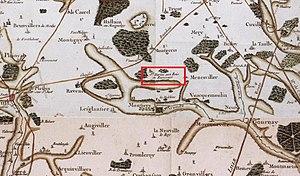
Carte de Cassini centrée sur Saint-Martin-aux-Bois dans l'Oise, siège d'une ancienne abbaye fondée au XXe s. L'endroit est 2,5 km au nord de la source de la rivière Aronde Saint-Just-en-Chaussée est partiellement visible sur le bord gauche de l'image et se trouve à 10 km (à l'ouest) de l'abbaye. La chaussée de Brunehaut passe à moins de 1 km au nord-ouest."
L’abbaye Saint-Martin-aux-Bois, de son premier nom abbaye de Rurecourt ou Ruricourt, est une ancienne abbaye pour hommes située dans le village français de Saint-Martin-aux-Bois dans l’Oise, en région des Hauts-de-France. Elle a été fondée vers 1080, soit par un groupe de moines indépendants, soit par des chanoines réguliers de saint Augustin ; les jésuites ont également été présents dans l'abbaye entre 1675 et 1772. Les six derniers moines se sont dispersés en 1790.